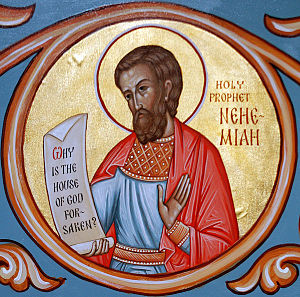
Nehemias
Nehemias
Nehemias er hovedpersonen i Nehemias' Bog i Det Gamle Testamente, hvori beskrives Nehemias arbejde med at genopbygge Jerusalem